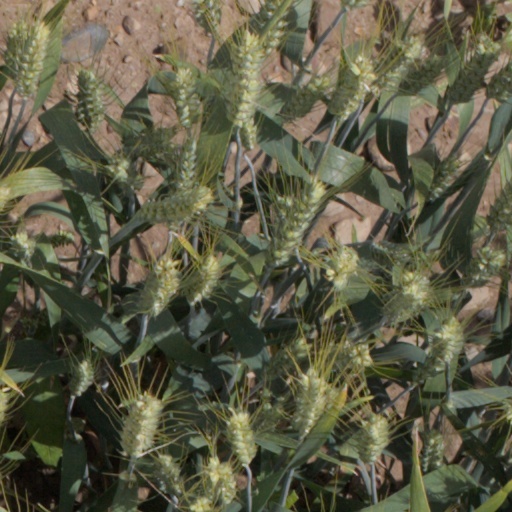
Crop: wheat